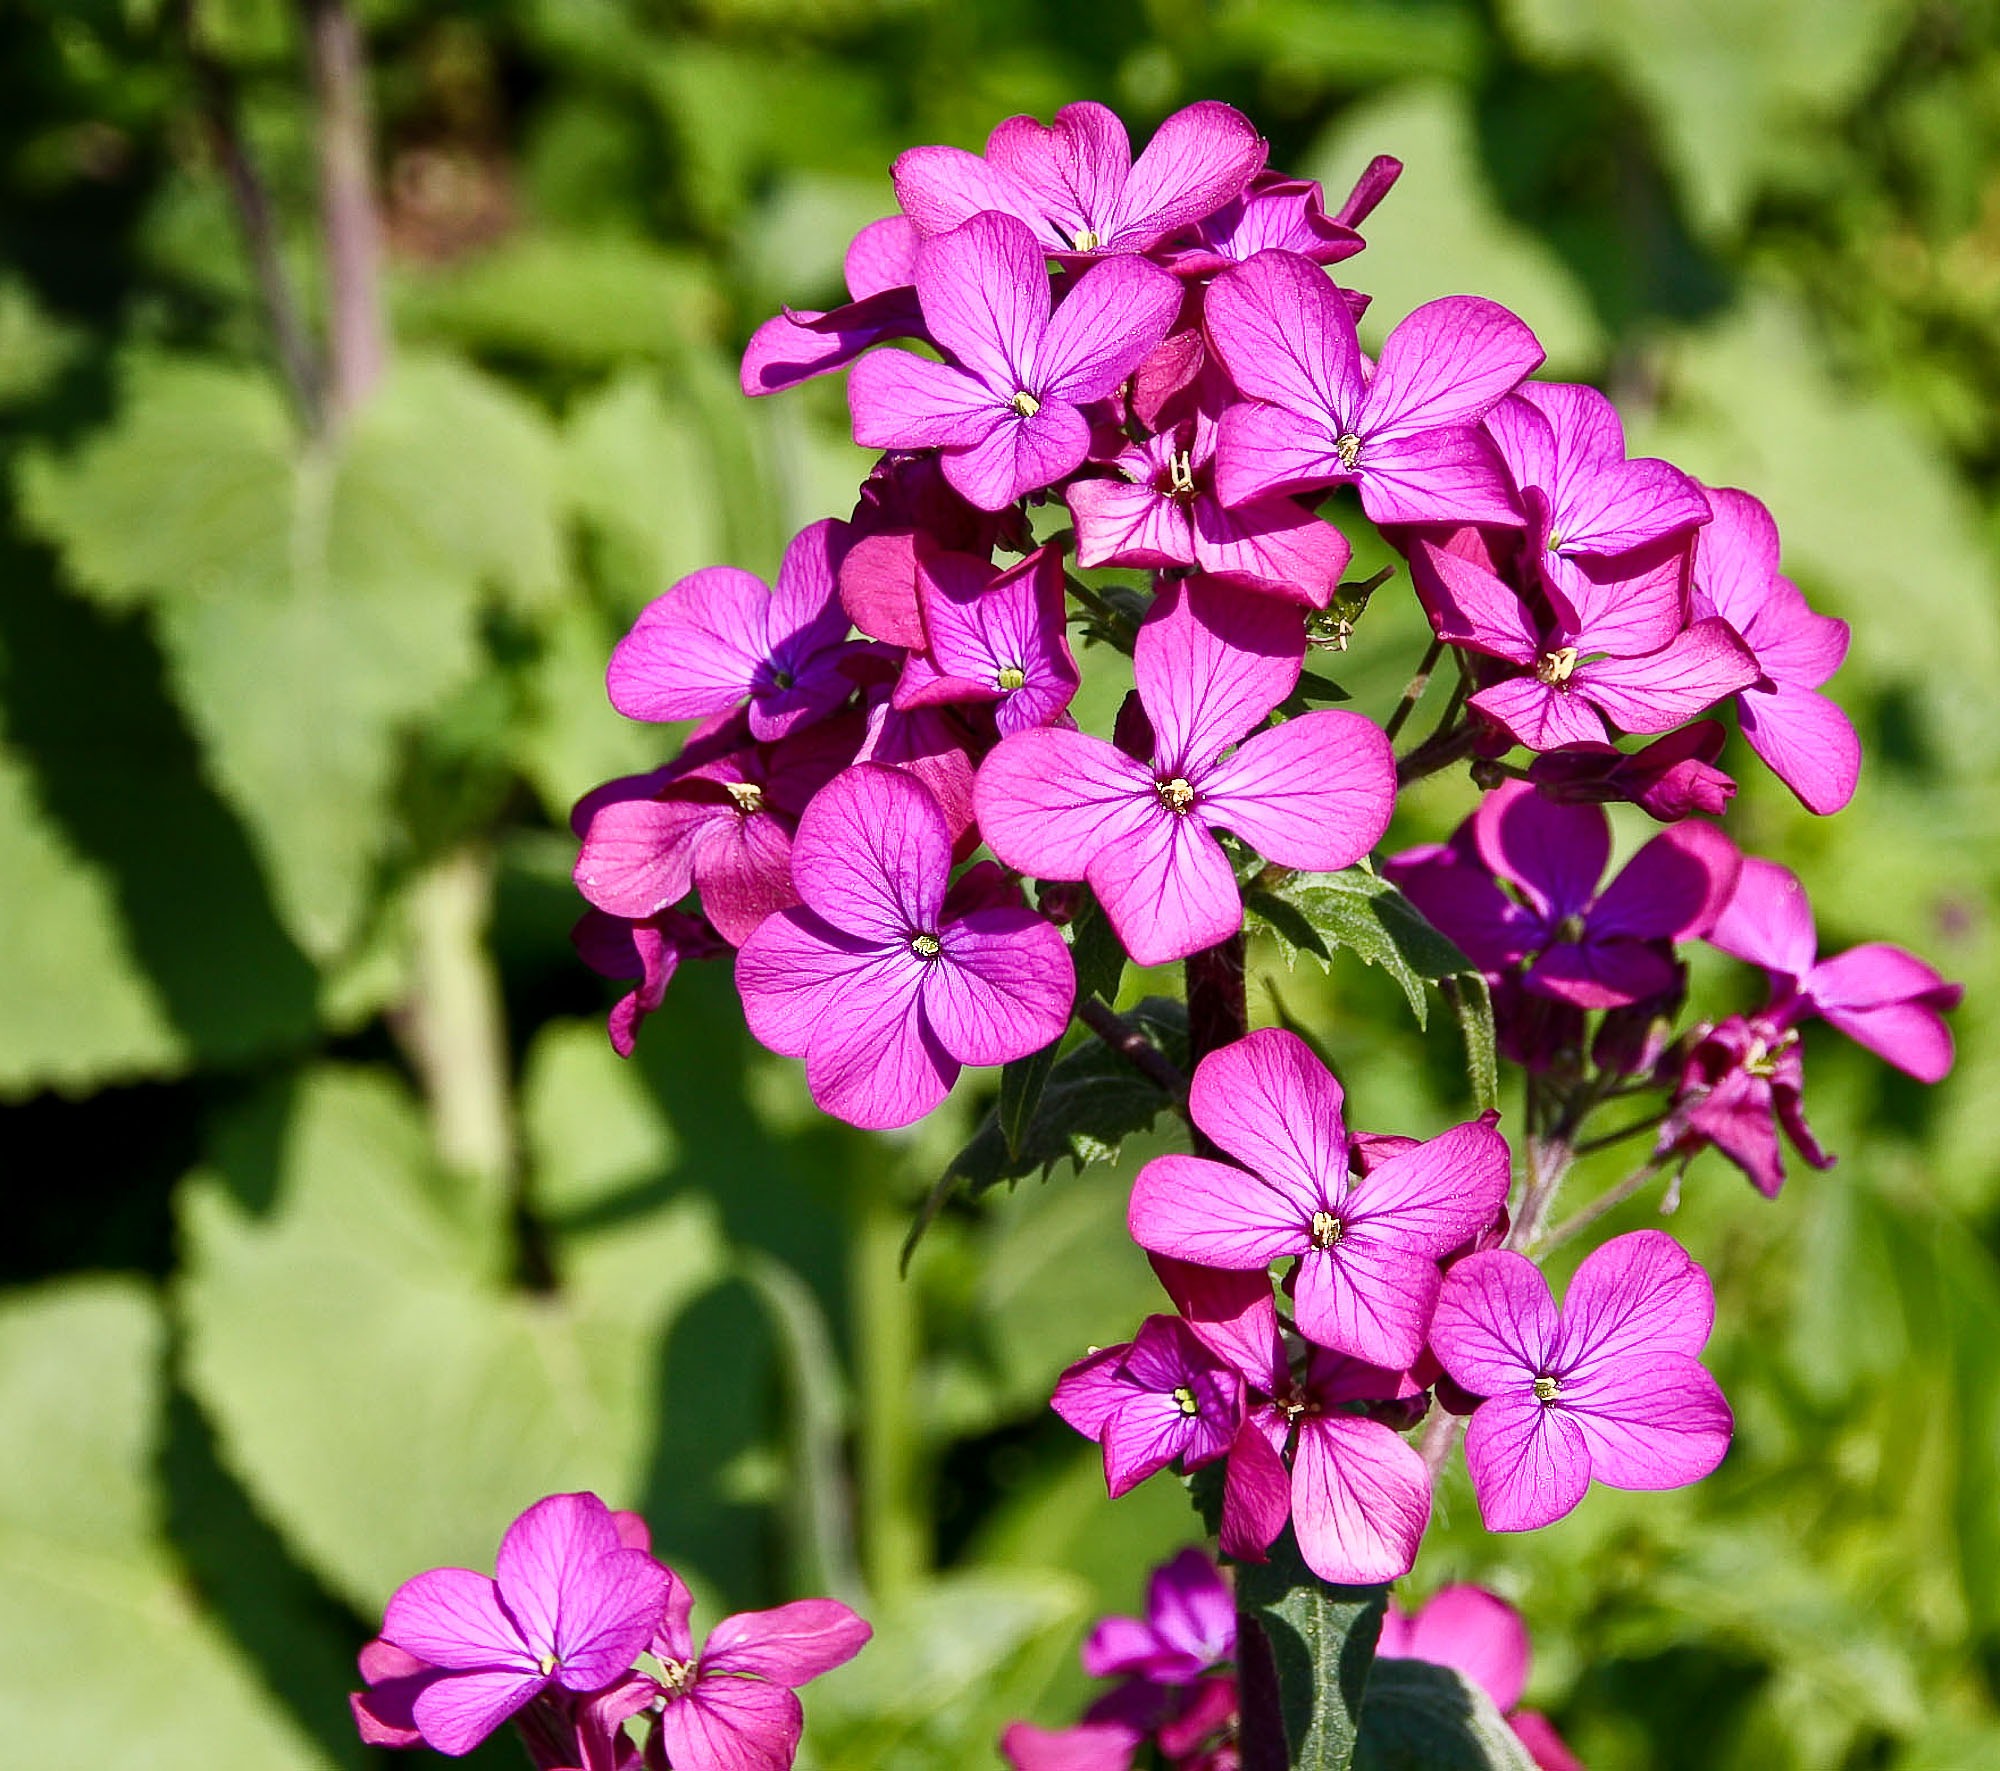
nature, blossom, plant, flower, petal, bloom, spring, botany, colorful, pink, flora, wildflower, geranium, flowering plant, annual plant, land plant, violet family, geraniales, dame's rocket